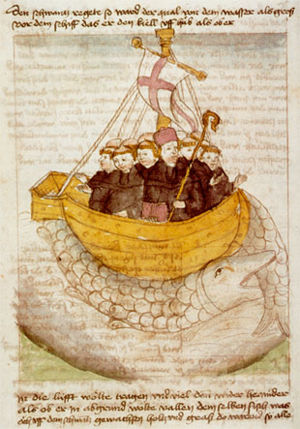
Brendan Søfareren
Brendan Søfareren i en tysk illustration fra omkring 1460.
Brendan Søfareren var en irsk opdagelsesrejsende og helgen.